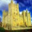
Label: castle